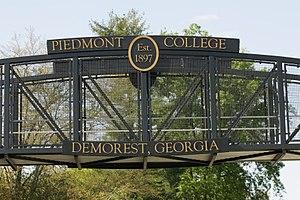
Richard Allensworth Jewell est un policier et agent de sécurité américain, né le 17 décembre 1962 à Danville et mort le 29 août 2007 à Woodbury. Il est connu pour avoir déjoué l'attentat du parc du Centenaire pendant les Jeux olympiques d'été de 1996.
L'université Piedmont, est une université privée fondée en 1897, localisée à Demorest dans l'État de Géorgie, aux États-Unis.